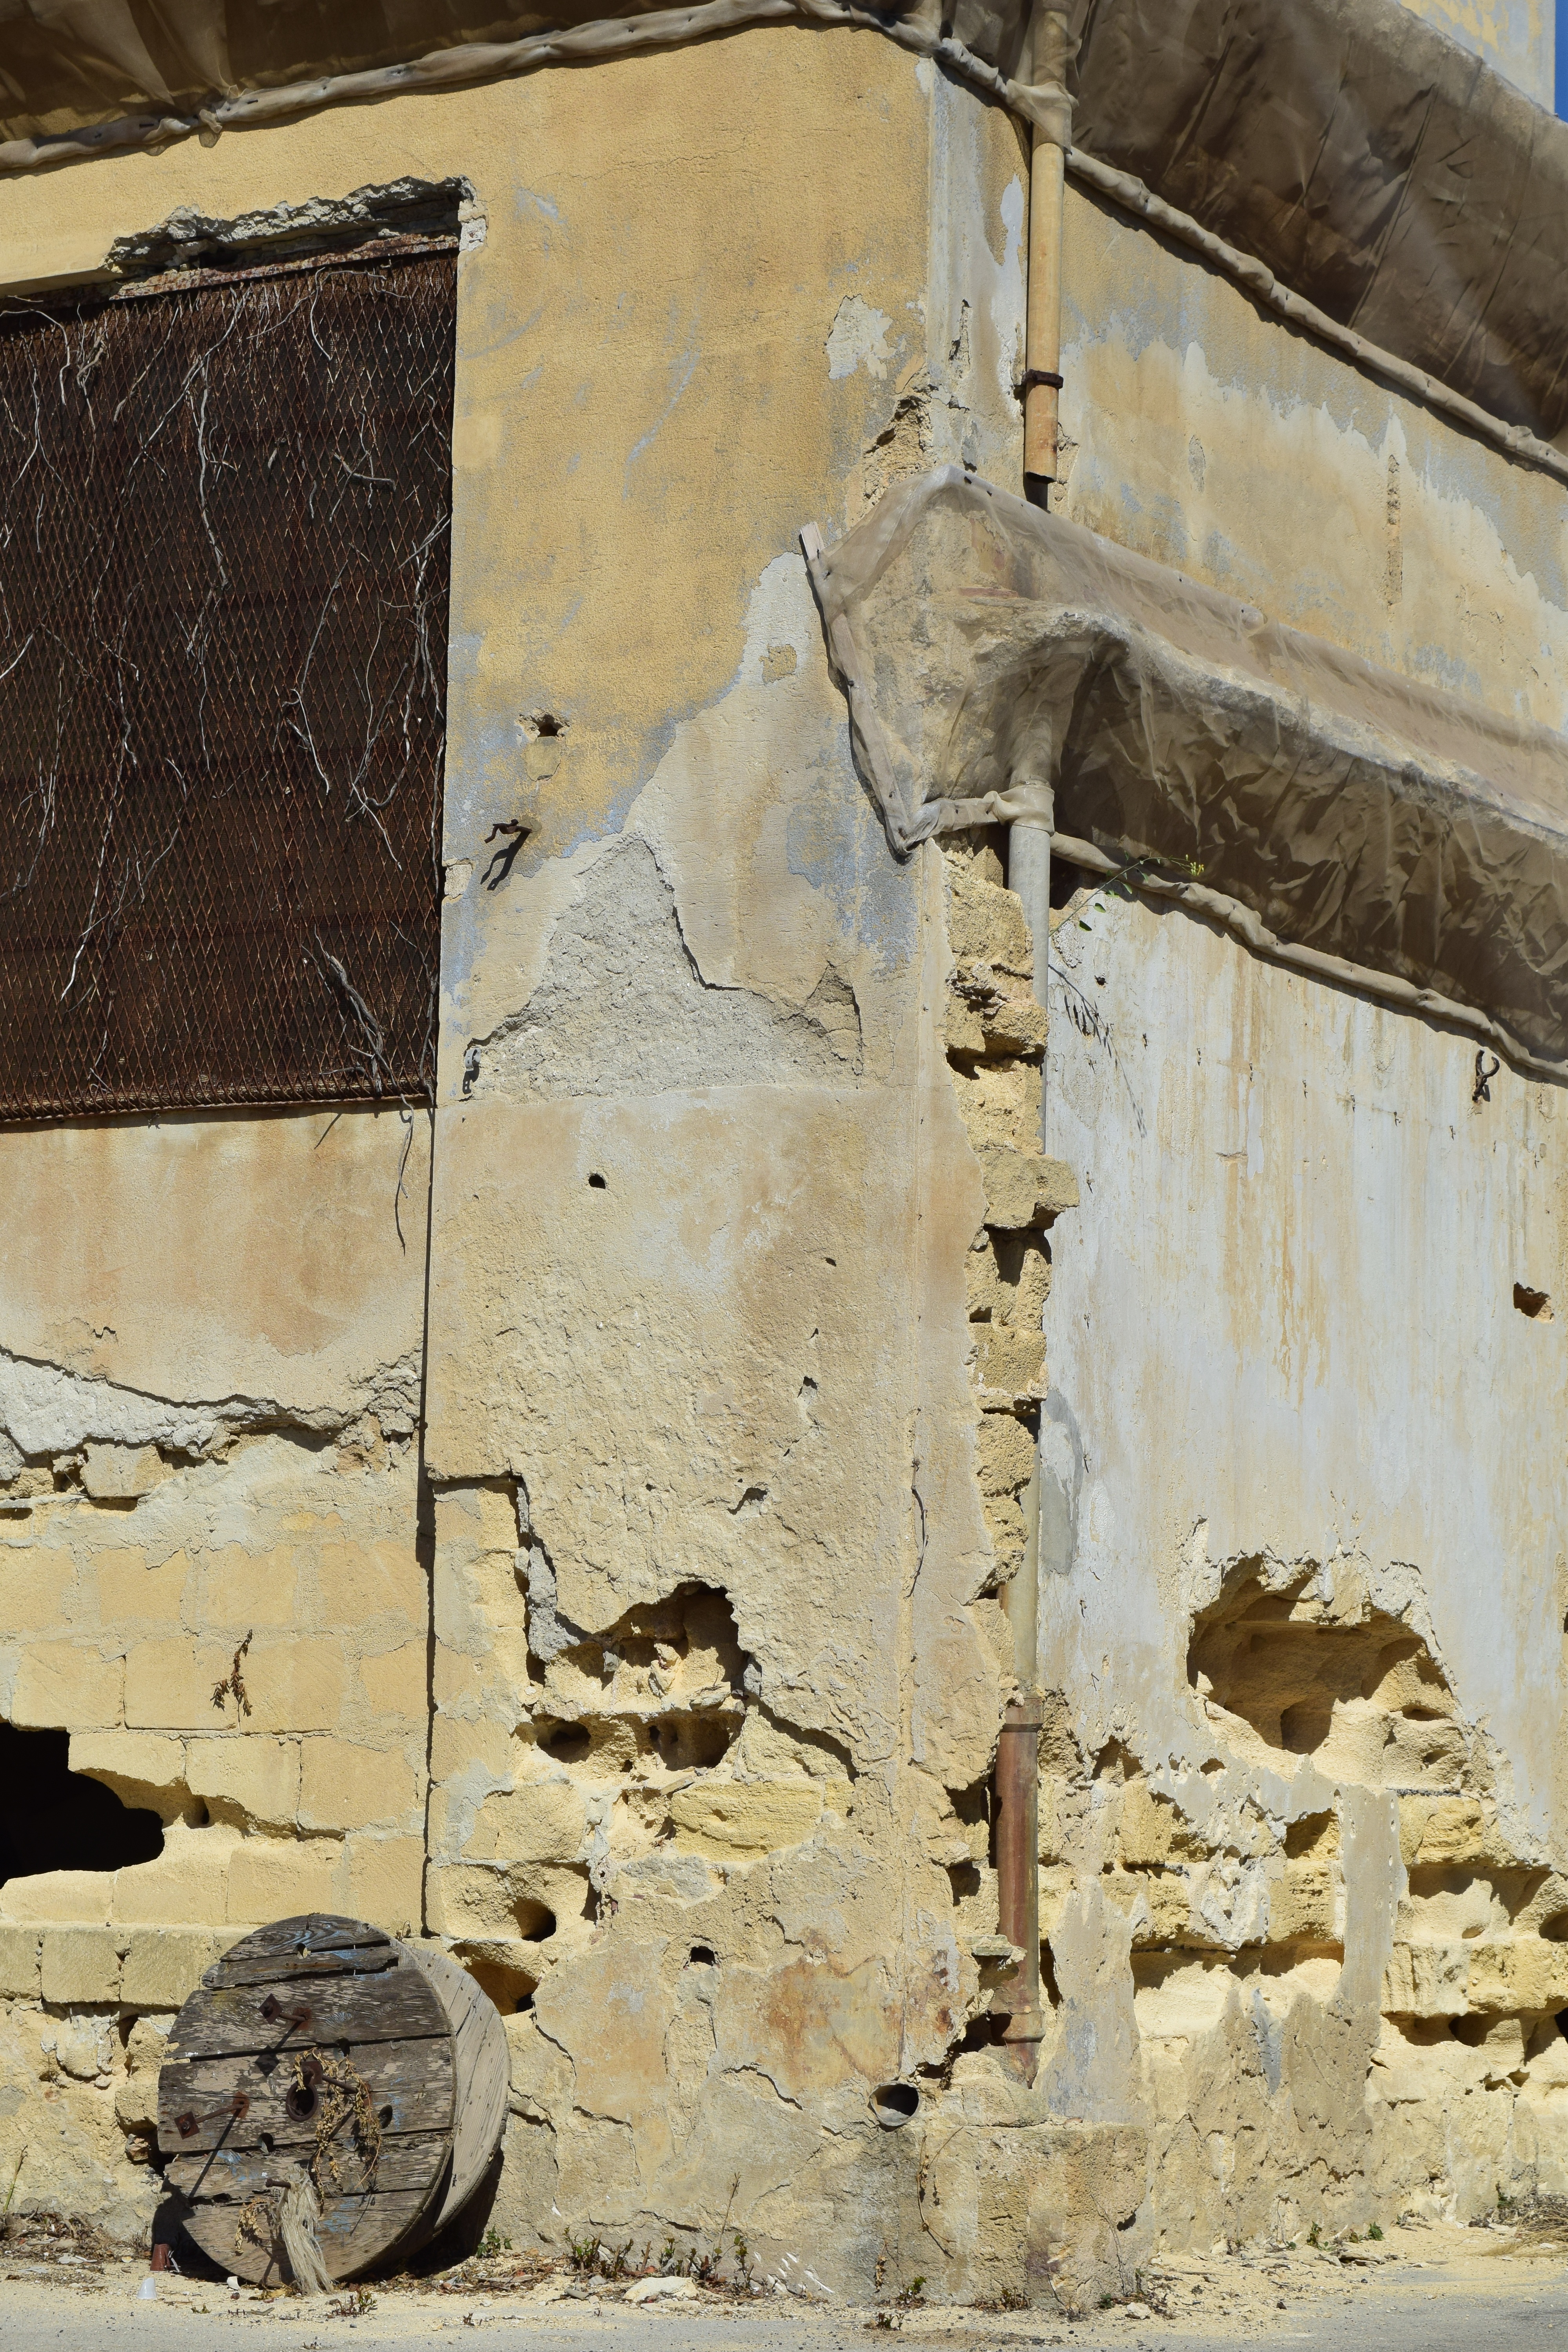
rock, wood, building, old, home, wall, facade, ruin, old building, material, old house, sculpture, art, temple, ruins, history, carving, relief, holes, defect, ancient history